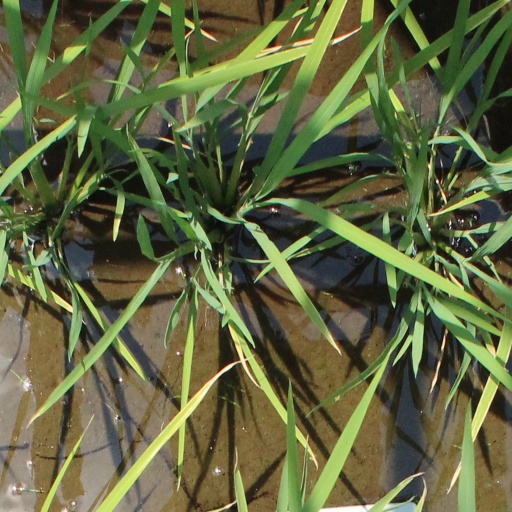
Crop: rice